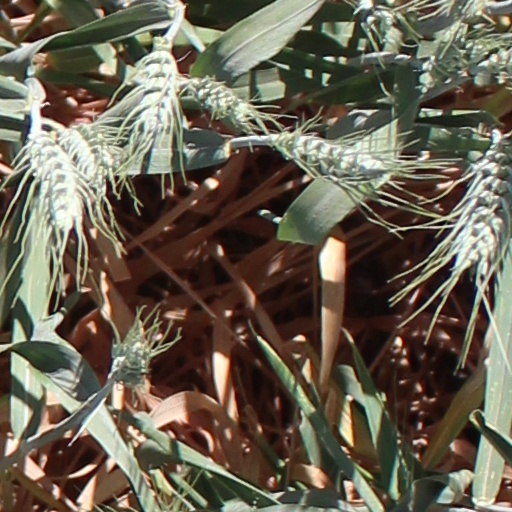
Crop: wheat